One-letter word

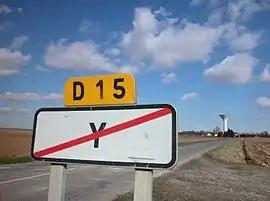
Y, Somme

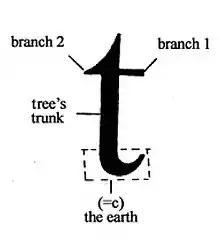
For Gao-ming Zhang and Hong Yang, the "t" is the ideogram for a "tree".

Letters are the elements of an alphabet, i.e. a writing system based on the representation of sounds, as opposed to ideograms, which are often the origin of images. From this perspective, it is atypical for a lone letter to convey anything beyond its literal meaning, whereas an ideogram may convey more than one concept simultaneously. Linguists understand letters as graphemes, and classify them into three groups: alphabetic graphemes or alphagrams, "punctuo-typographic graphemes" or "topograms", which correspond to punctuation marks, and "logographic graphemes" or logograms, which comprise "logograms "stricto sensu", grapheme-signs noting word-morphemes (such as & and $) and quasi-logograms, such as acronyms, which turn a sequence of alphagrams into a global unit." The alphabetic grapheme is defined either as the representation of a phoneme, or as the minimal unit of the graphic form of the expression, the second definition, often preferred, assimilating the alphabetic grapheme to the letter as a component of the alphabet.